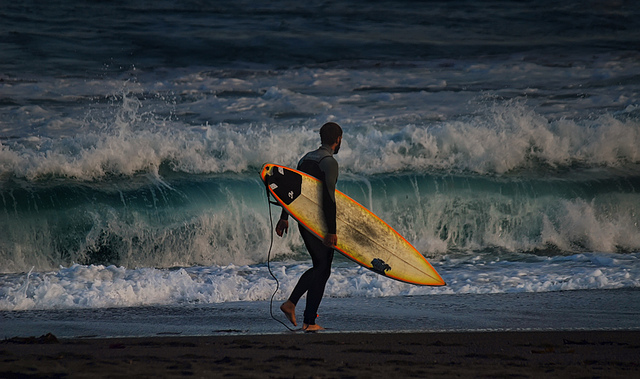
user: Given an image and a question. Answer the question in a short answer. Question: What clothing does this person wear for this sport? Short Answer:
assistant: wet suit